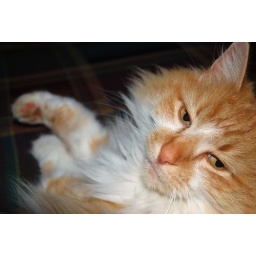
This is my cat Milo.  I was sitting right beside him, petting him, when i took this picture.